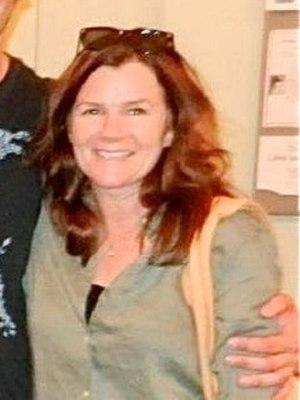
Cet article présente les treize épisodes de la quatrième saison de la série télévisée d’anthologie horrifique American Horror Story, diffusée sur la chaîne de télévision FX aux États-Unis. Elle a été lancée le 8 octobre 2014.
American Horror Story: Coven est la troisième saison de la série-télévisée d'anthologie horrifique de FX, American Horror Story. La série a été renouvelée pour une troisième saison le 15 novembre 2012. Elle a été diffusée pour la première fois le 9 octobre 2013 et s'est terminée le 29 janvier 2014.
Mary Megan Winningham, dite Mare Winningham est une actrice et chanteuse américaine, née le 16 mai 1959 à Phoenix en Arizona.